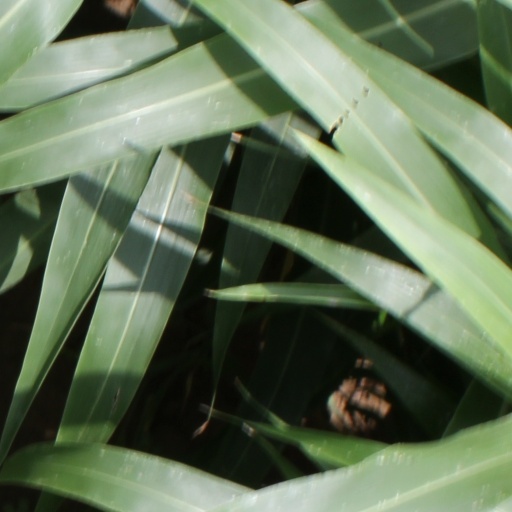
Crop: sorghum